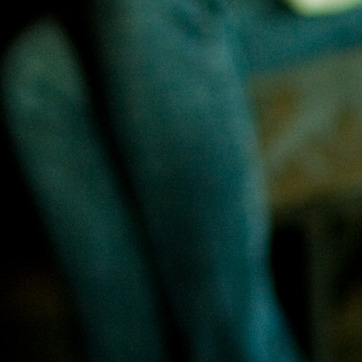
Material: fabric